Question: Please indicate a possible affordance area of fork that can be used for holding
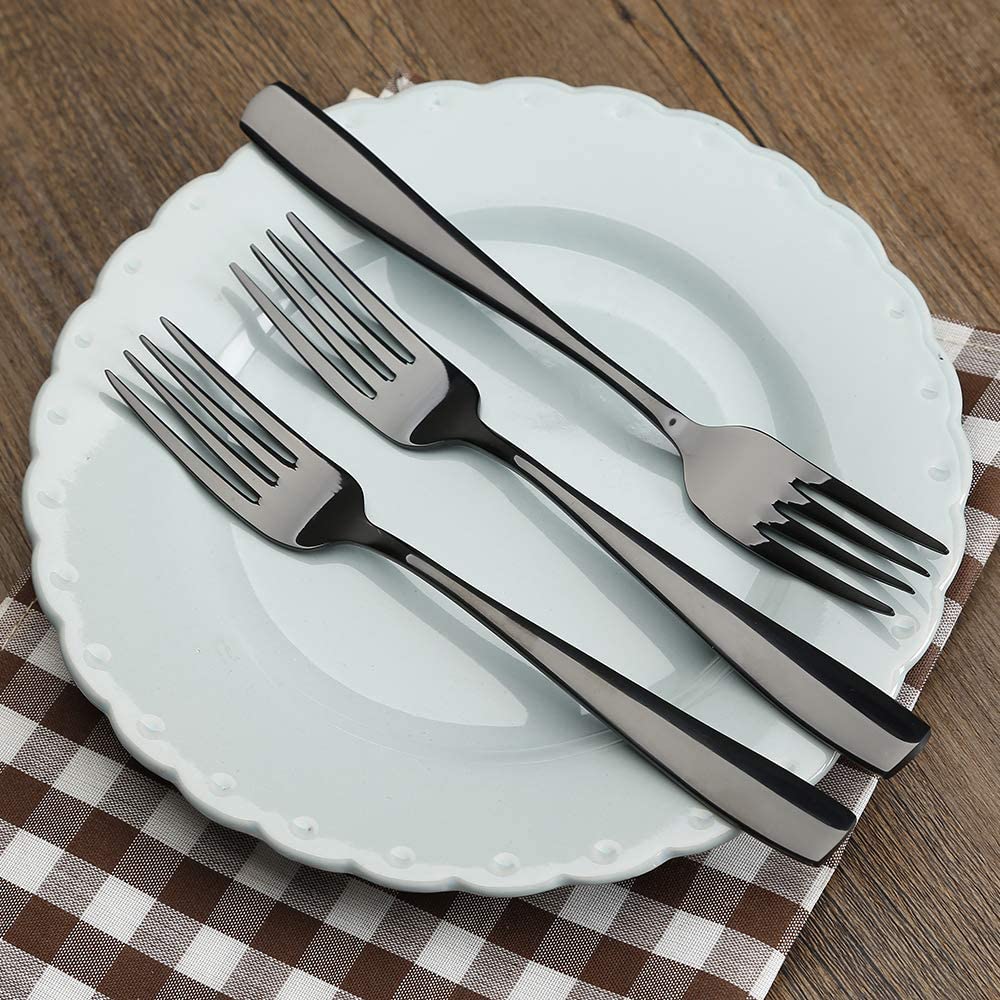
Answer: [235.746, 76.754, 529.605, 320.175]